Aix-Marseille University

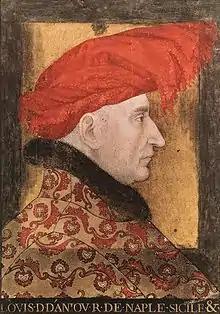
Louis II of Anjou, Count of Provence, the university's founder, as painted by Barthélemy d'Eyck in c. 1456-1465 and now on display at the National Library of France

The institution developed out of the original University of Provence, founded on 9 December 1409 as a "studium generale" by Louis II of Anjou, Count of Provence, and recognized by papal bull issued by the Pisan Antipope Alexander V. However, there is evidence that teaching in Aix existed in some form from the beginning of the 12th century, since there were a doctor of theology in 1100, a doctor of law in 1200 and a professor of law in 1320 on the books. The decision to establish the university was, in part, a response to the already-thriving University of Paris. As a result, in order to be sure of the viability of the new institution, Louis II compelled his "Provençal" students to study in Aix only. Thus, the letters patent for the university were granted, and the government of the university was created. The Archbishop of Aix-en-Provence, , was appointed as the first chancellor of the university for the rest of his life. After his death in 1420, a new chancellor was elected by the rector, masters, and licentiates – an uncommon arrangement not repeated at any other French university. The rector was to be an "ordinary student", who had unrestricted civil and criminal jurisdiction in all cases where one party was a doctor or scholar of the university. Those displeased with the rector's decisions could appeal to a "doctor legens". Eleven "consiliarii" provided assistance to the rector, being elected yearly by their predecessors. These individuals represented all faculties, but were elected from among the students. The constitution was of a student-university, and the instructors did not have great authority except in granting degrees. A resident doctor or student who married was required to pay "charivari" to the university, the amount varying with the degree or status of the man, and being increased if the bride was a widow. Refusal to submit to this statutable extortion was punished by the assemblage of students at the summons of the rector with frying-pans, bassoons, and horns at the house of the newly married couple. Continued recusancy was followed by the piling up of dirt in front of their door upon every Feast-day. These injunctions were justified on the ground that the money extorted was devoted to divine service.